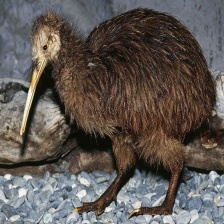
Species: KIWI
Scientific name: APTERYX